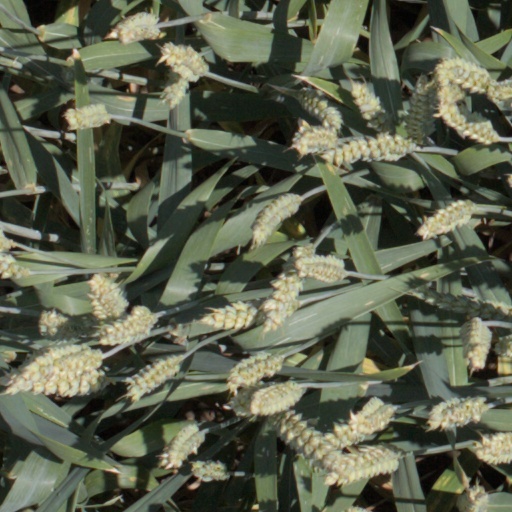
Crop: wheat